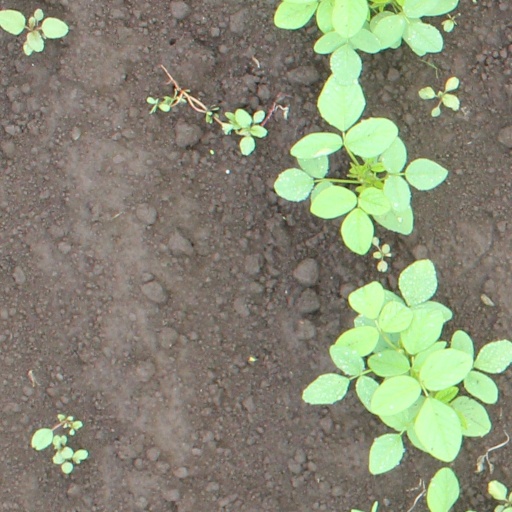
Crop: soybean